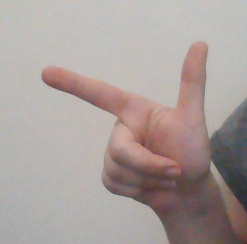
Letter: yaa